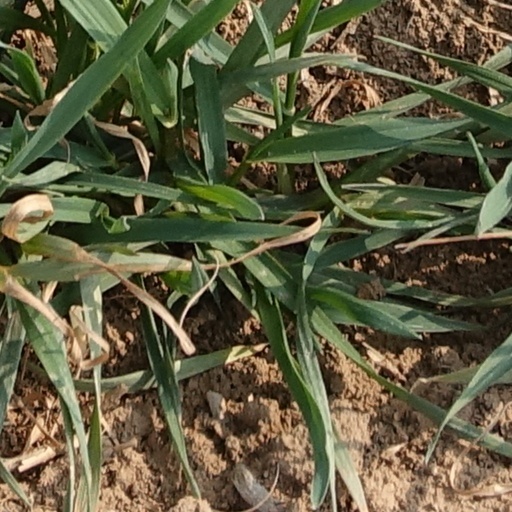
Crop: wheat